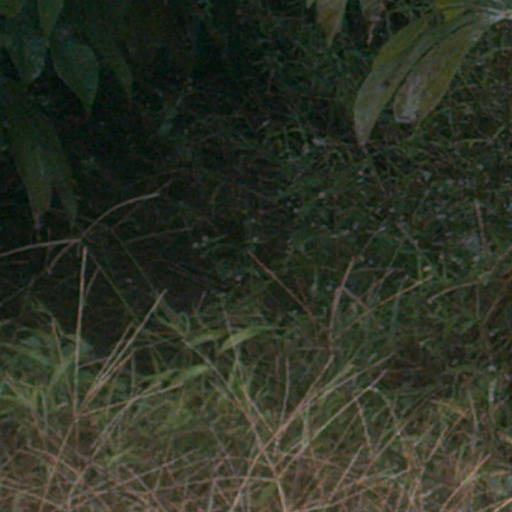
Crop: cassava